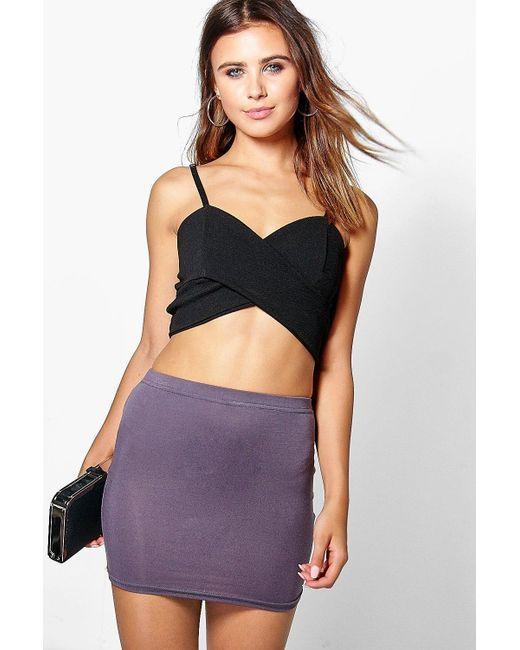
Body mit hoher Taille und Rock in Lila